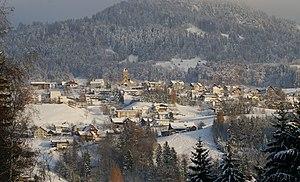
Zwischenwasser est une commune autrichienne du district de Feldkirch dans le Vorarlberg.